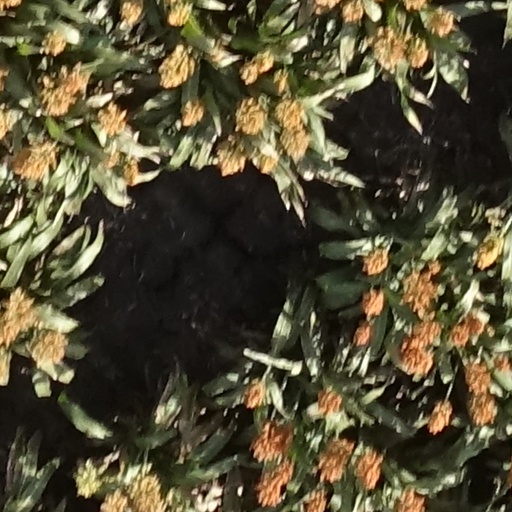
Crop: sorghum